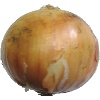
Label: white_onion